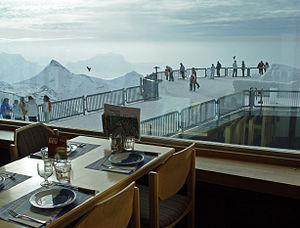
On Her Majesty's Secret Service
Piz Gloria, Schweiz, hvor en væsentlig del af filmen foregår.
On Her Majesty's Secret Service er en britisk actionfilm fra 1969. Filmen er den sjette i EON Productions serie om den hemmelige agent James Bond, der blev skabt af Ian Fleming. Den er baseret på Flemings roman On Her Majesty's Secret Service fra 1963, som den følger forholdsvis tæt.